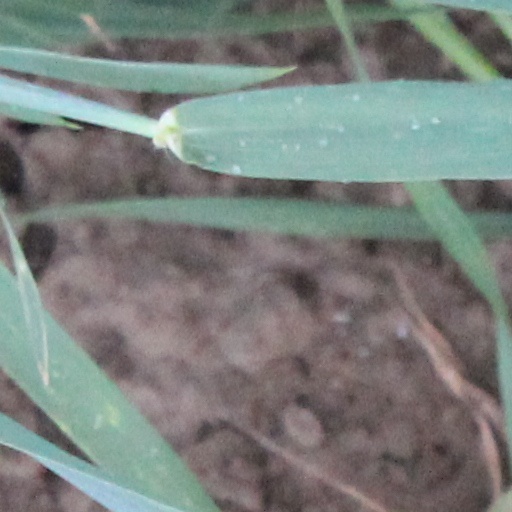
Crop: wheat